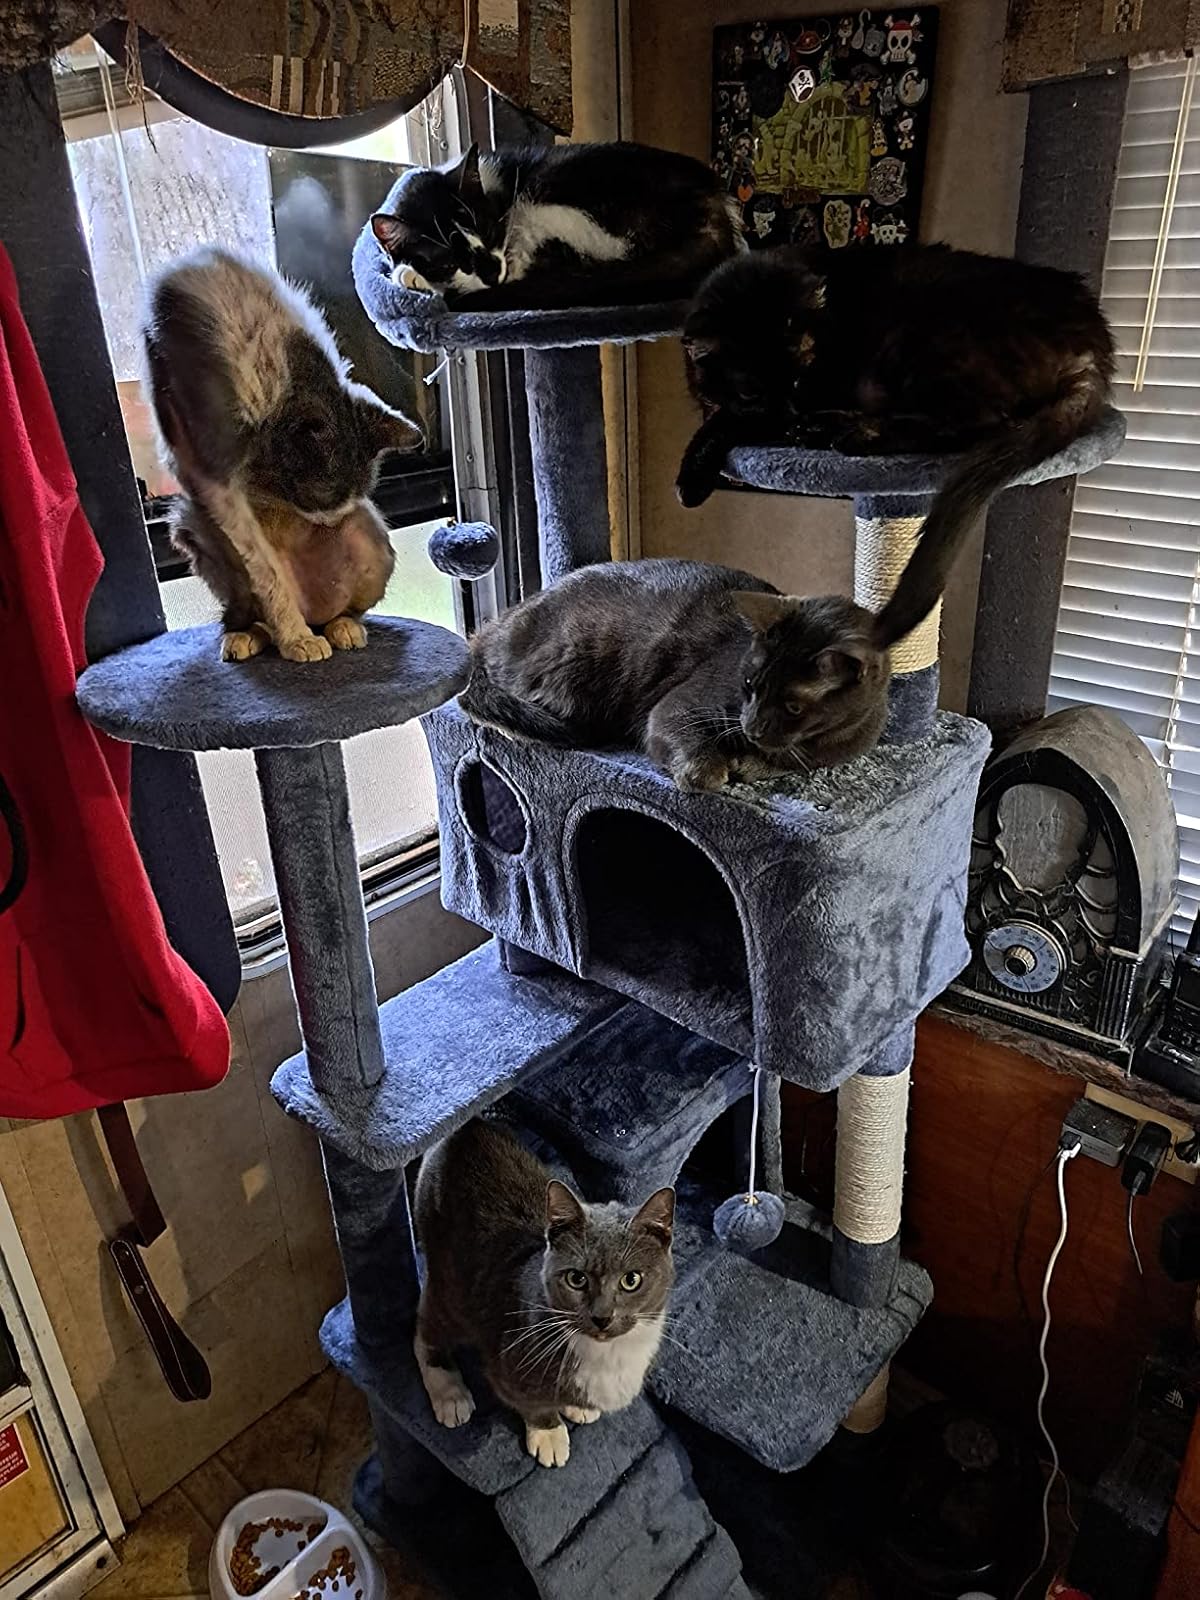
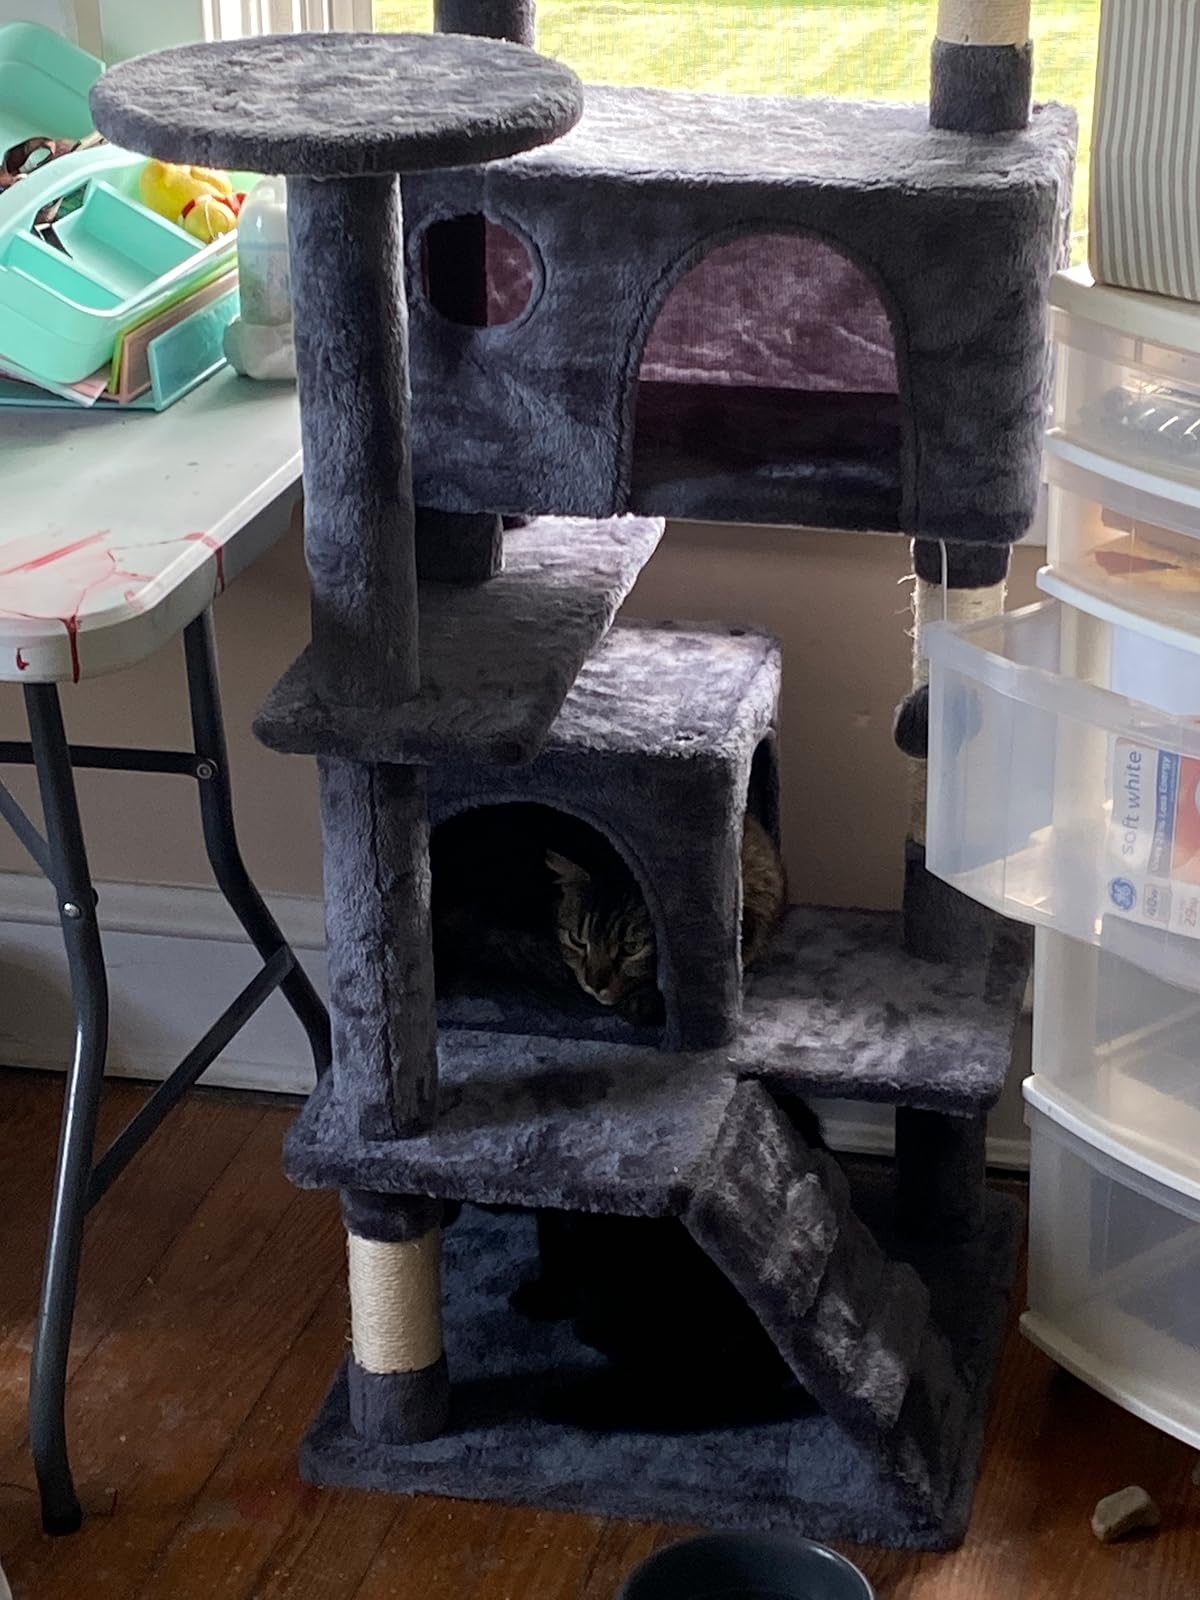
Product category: items_cat tree
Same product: yes